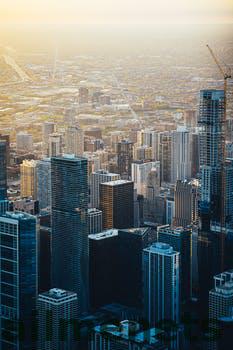
Label: Watermark